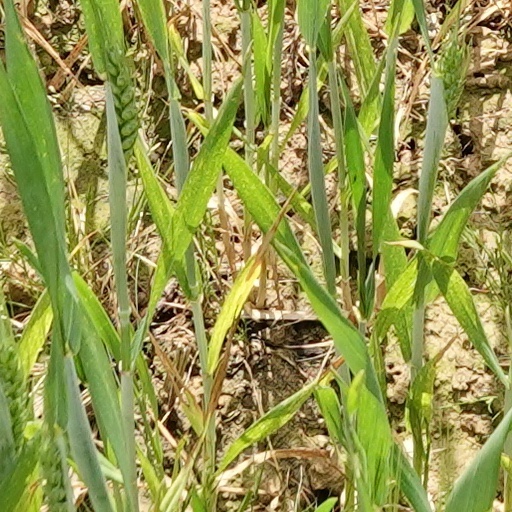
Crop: wheat